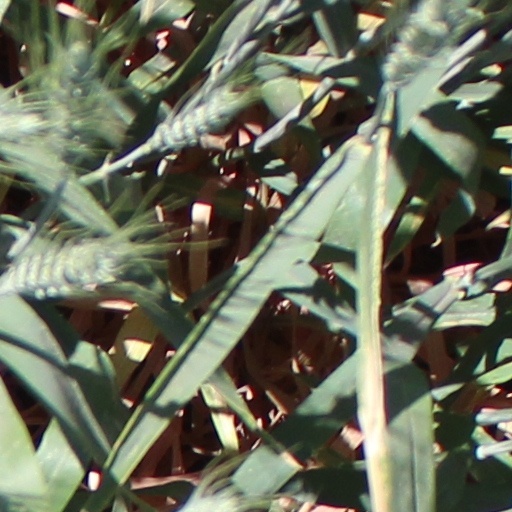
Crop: wheat